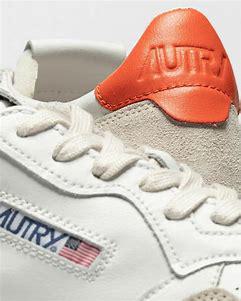
Brand: Autry
Model: Action Shoes Autry Action Autry 01